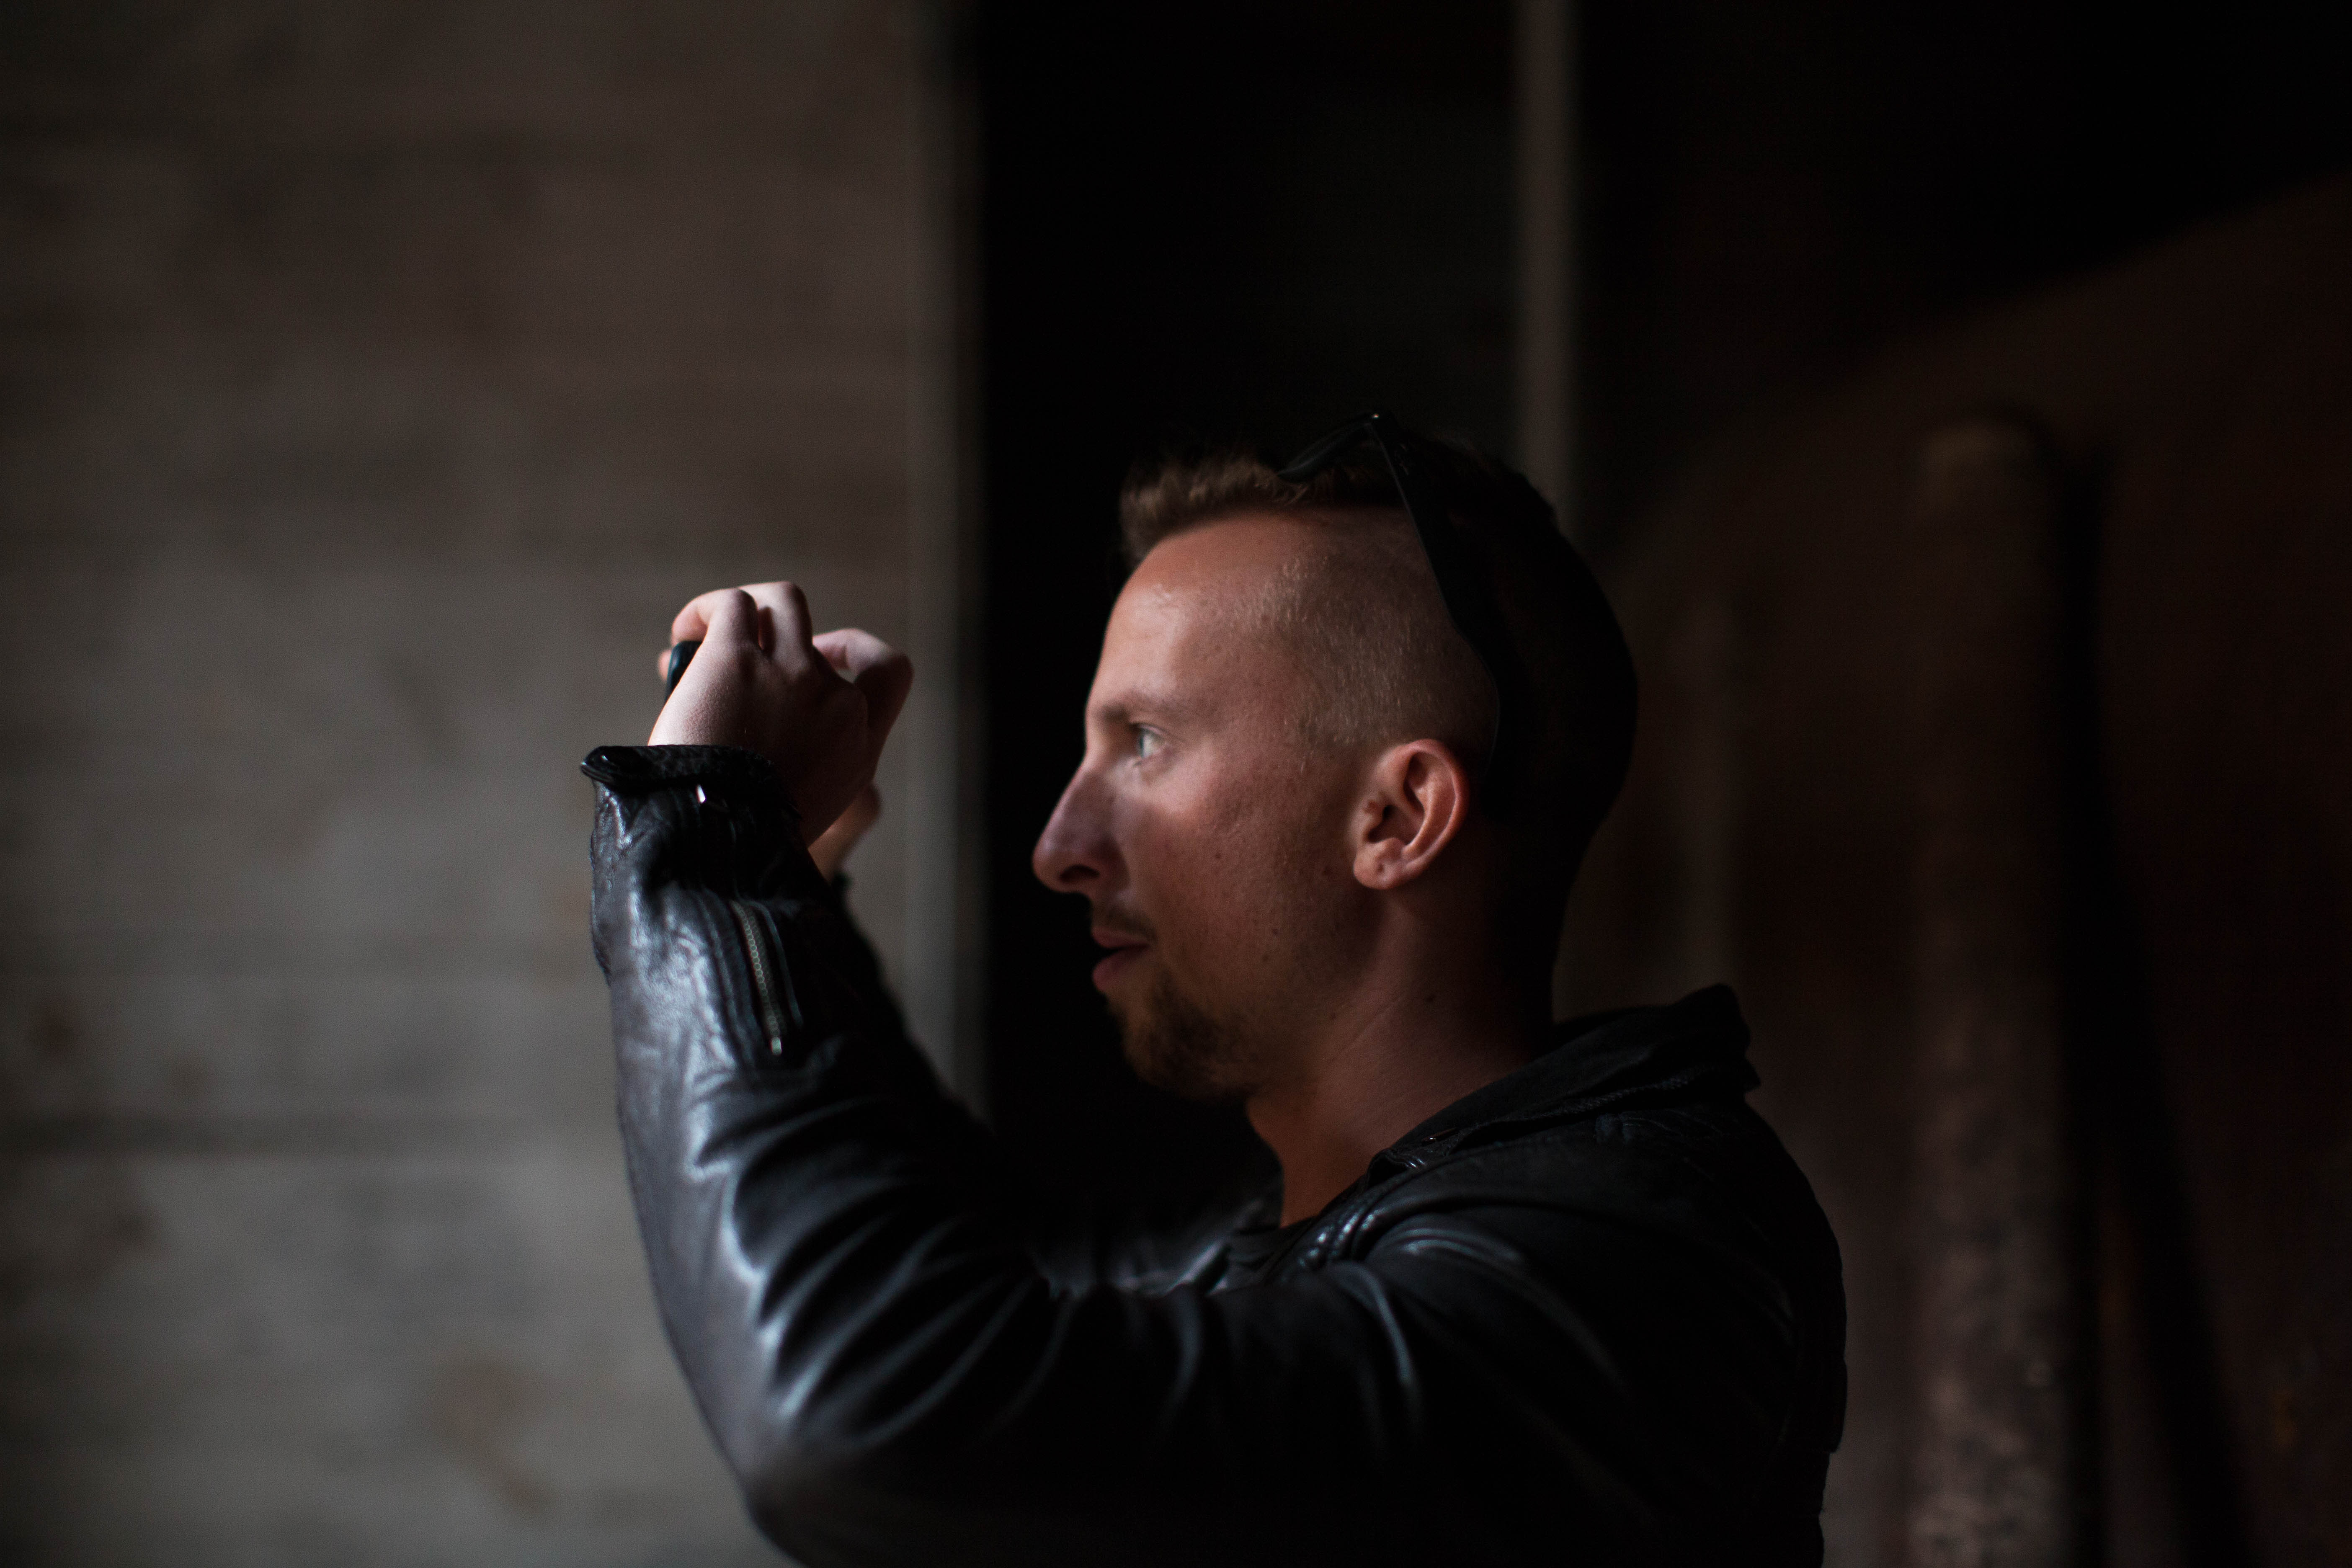
man, person, camera, photography, dark, male, portrait, human, darkness, black, ear, jacket, face, publicdomain, blackjacket, head, singing, screenshot, sense